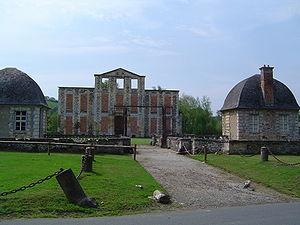
Façade du château de fr:Thury-Harcourt dans le Calvados en fr:France. 2005. Cevenol2
Thury-Harcourt est depuis le 1ᵉʳ janvier 2016 une commune déléguée au sein de la commune nouvelle du Hom, et une ancienne commune française, située dans le département du Calvados en région Normandie.
Cette liste regroupe une partie des monuments historiques du Calvados.
Cette liste regroupe une partie des monuments historiques du Calvados.